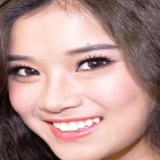
ca sĩ Hoàng Yến Chibi